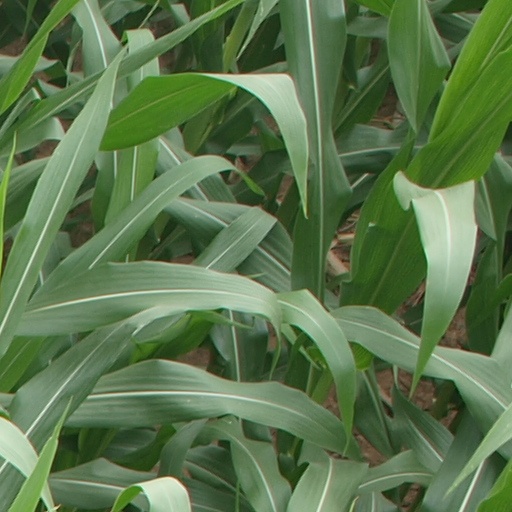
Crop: maize; corn